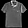
Label: T - shirt / top